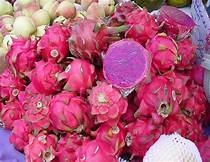
Label: Dragonfruit